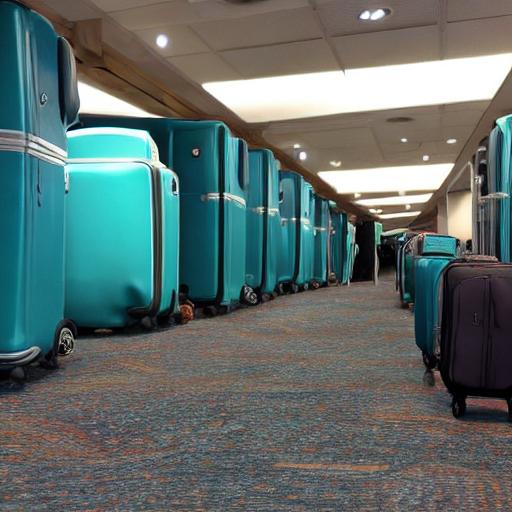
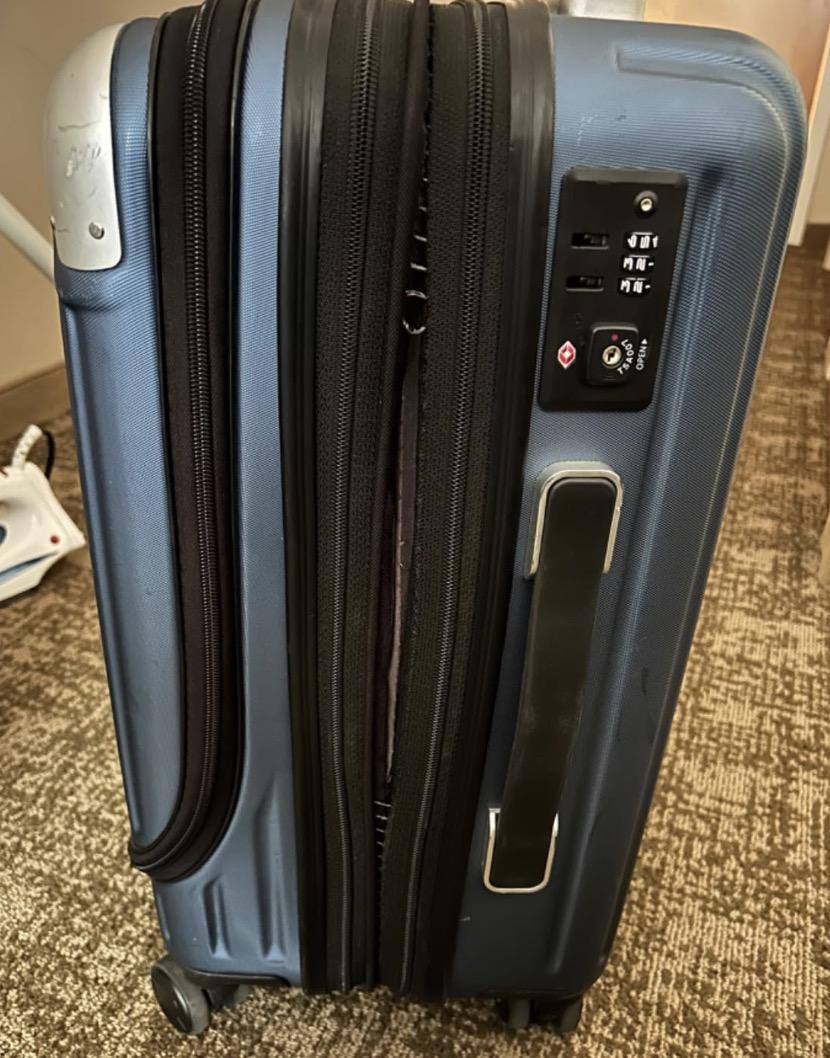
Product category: items_tea
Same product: no